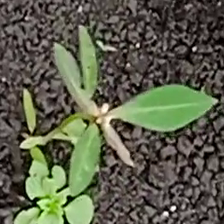
Weed species: Moti_dudhi(Euphorbia_geneculata_L)